Tongue

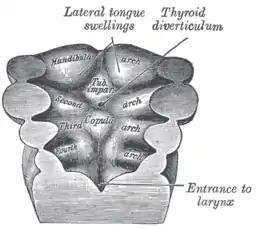
Floor of pharynx at about 26 days showing lateral swellings at first pharyngeal arch (mandibular arch).

The tongue begins to develop in the fourth week of embryonic development from a median swelling – the median tongue bud (tuberculum impar) of the first pharyngeal arch.